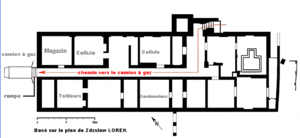
plan du sous-sol du chateau à chelmno
Le camp d'extermination de Chełmno est le premier camp d'extermination nazi destiné à l'assassinat de Juifs au moyen de gaz asphyxiants.